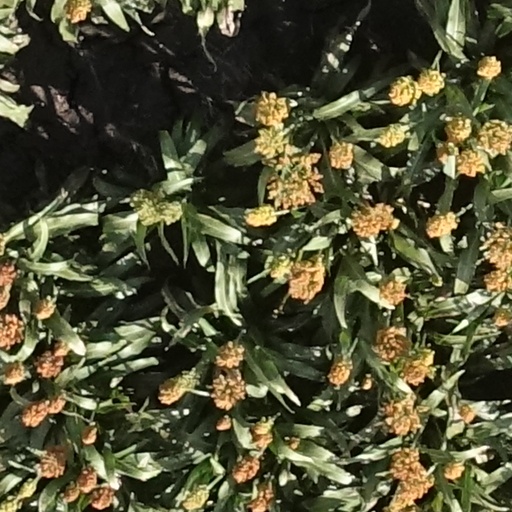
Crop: sorghum